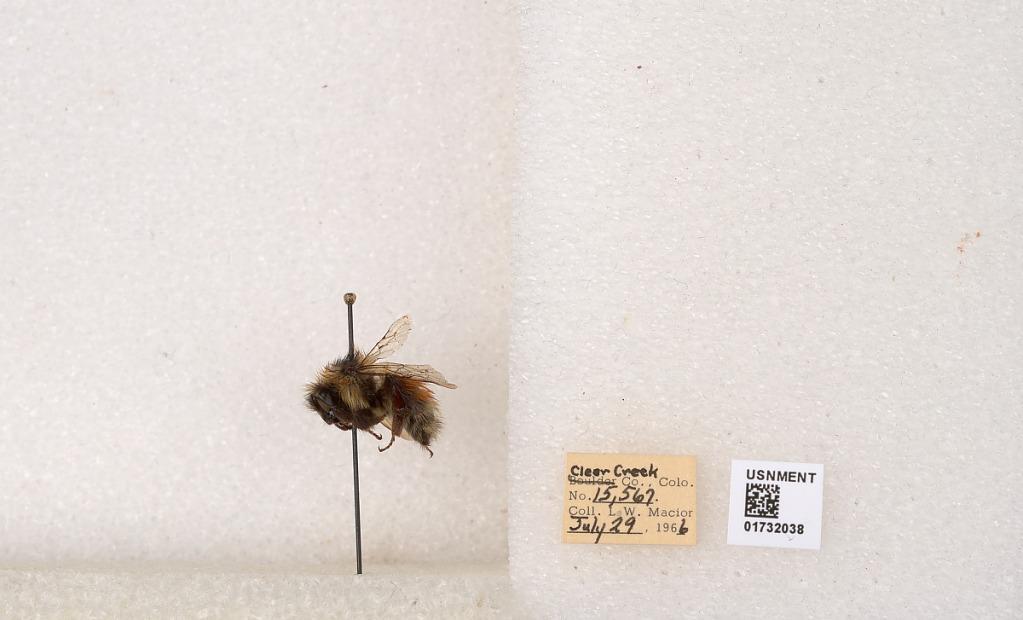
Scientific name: Bombus (Pyrobombus) sylvicola Kirby
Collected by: L. Macior
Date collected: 1966-7-29
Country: United States
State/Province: Colorado
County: Clear Creek
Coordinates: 39.7006, -105.694